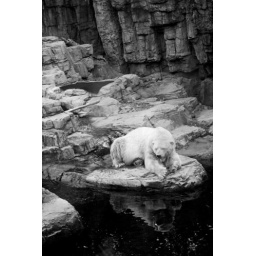
Another few black and whites from New York. Central Park zoo. (and the saddest polar bear in the world!)